History of theatre in Cologne

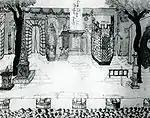

The first printed document that has come down to us from "Bertram von Hilden" from the year 1620 is a leaflet of a student performance at the Montaner Gymnasium, in which a programme of the drama about the king Assuerus Xerxes was described.